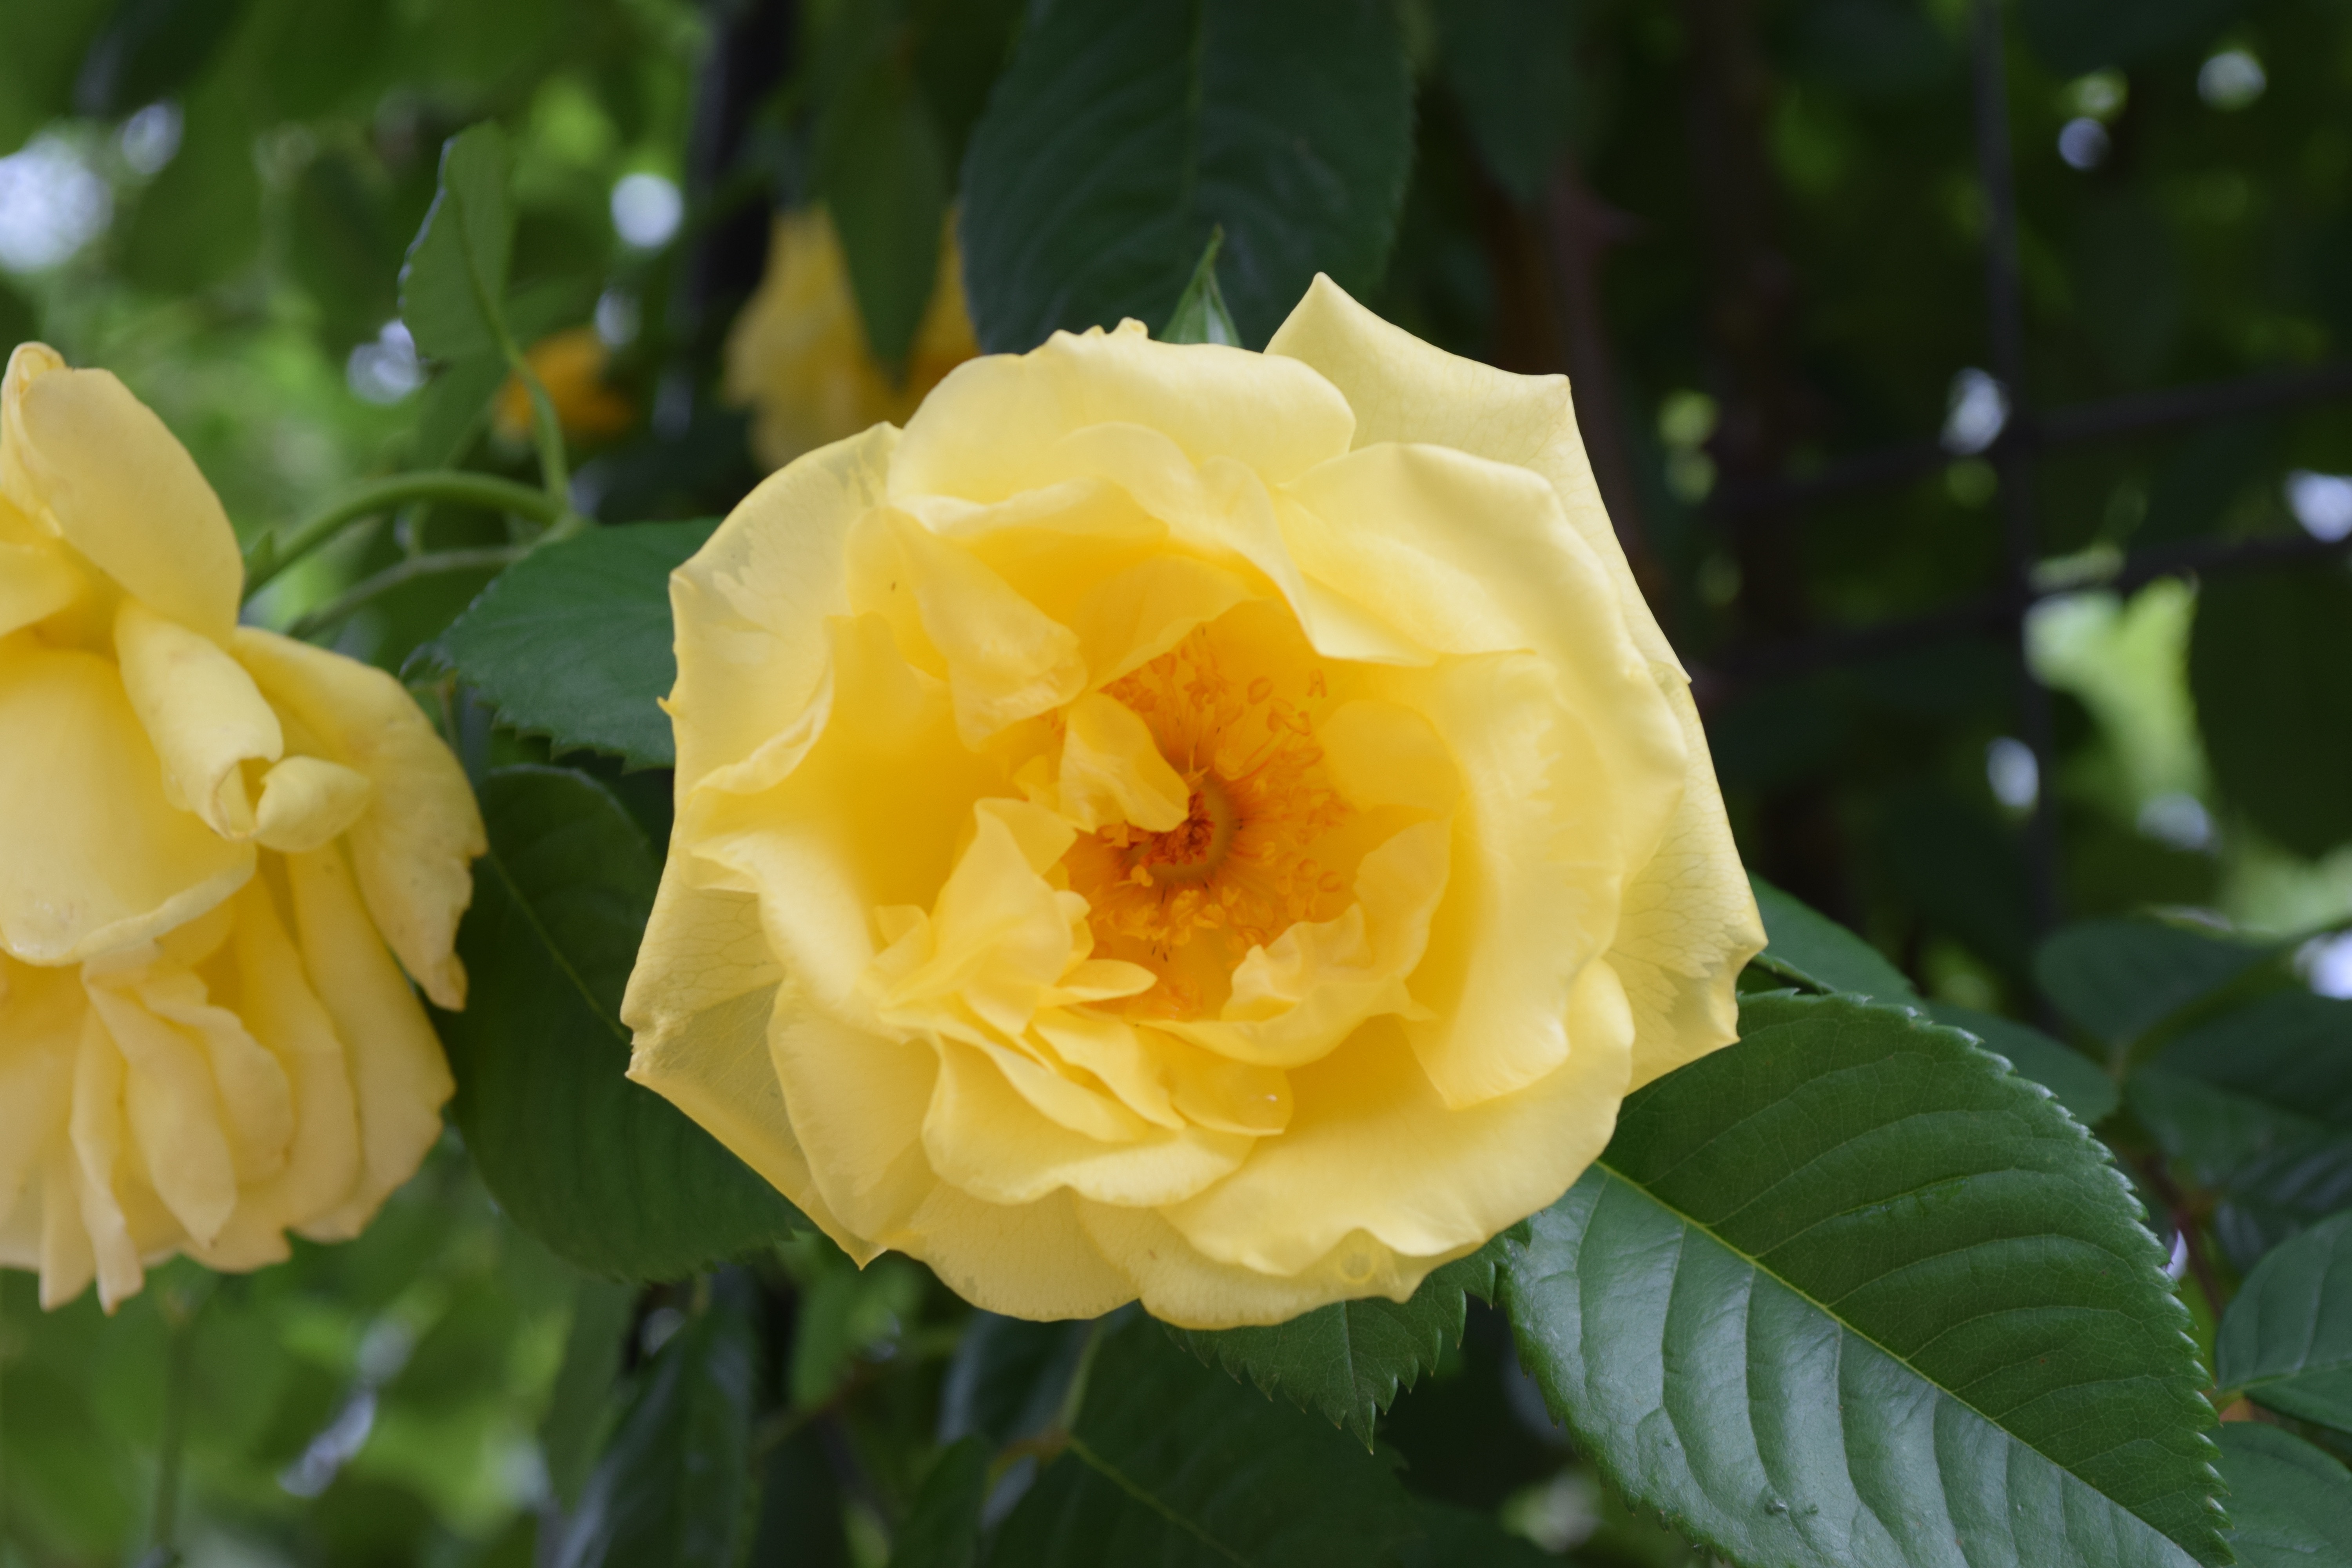
nature, plant, flower, petal, rose, spring, botany, yellow, flora, pretty, floribunda, macro photography, flowering plant, garden roses, rose family, plant stem, land plant, rose order, austrian briar